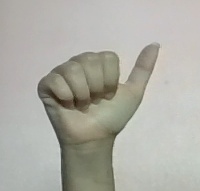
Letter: dhad